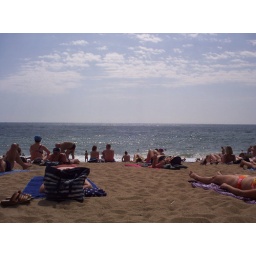
138 - barcelona beach k in water